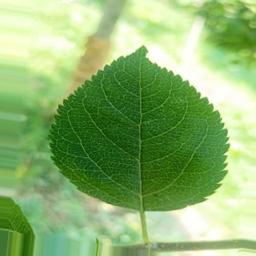
Label: Healthy